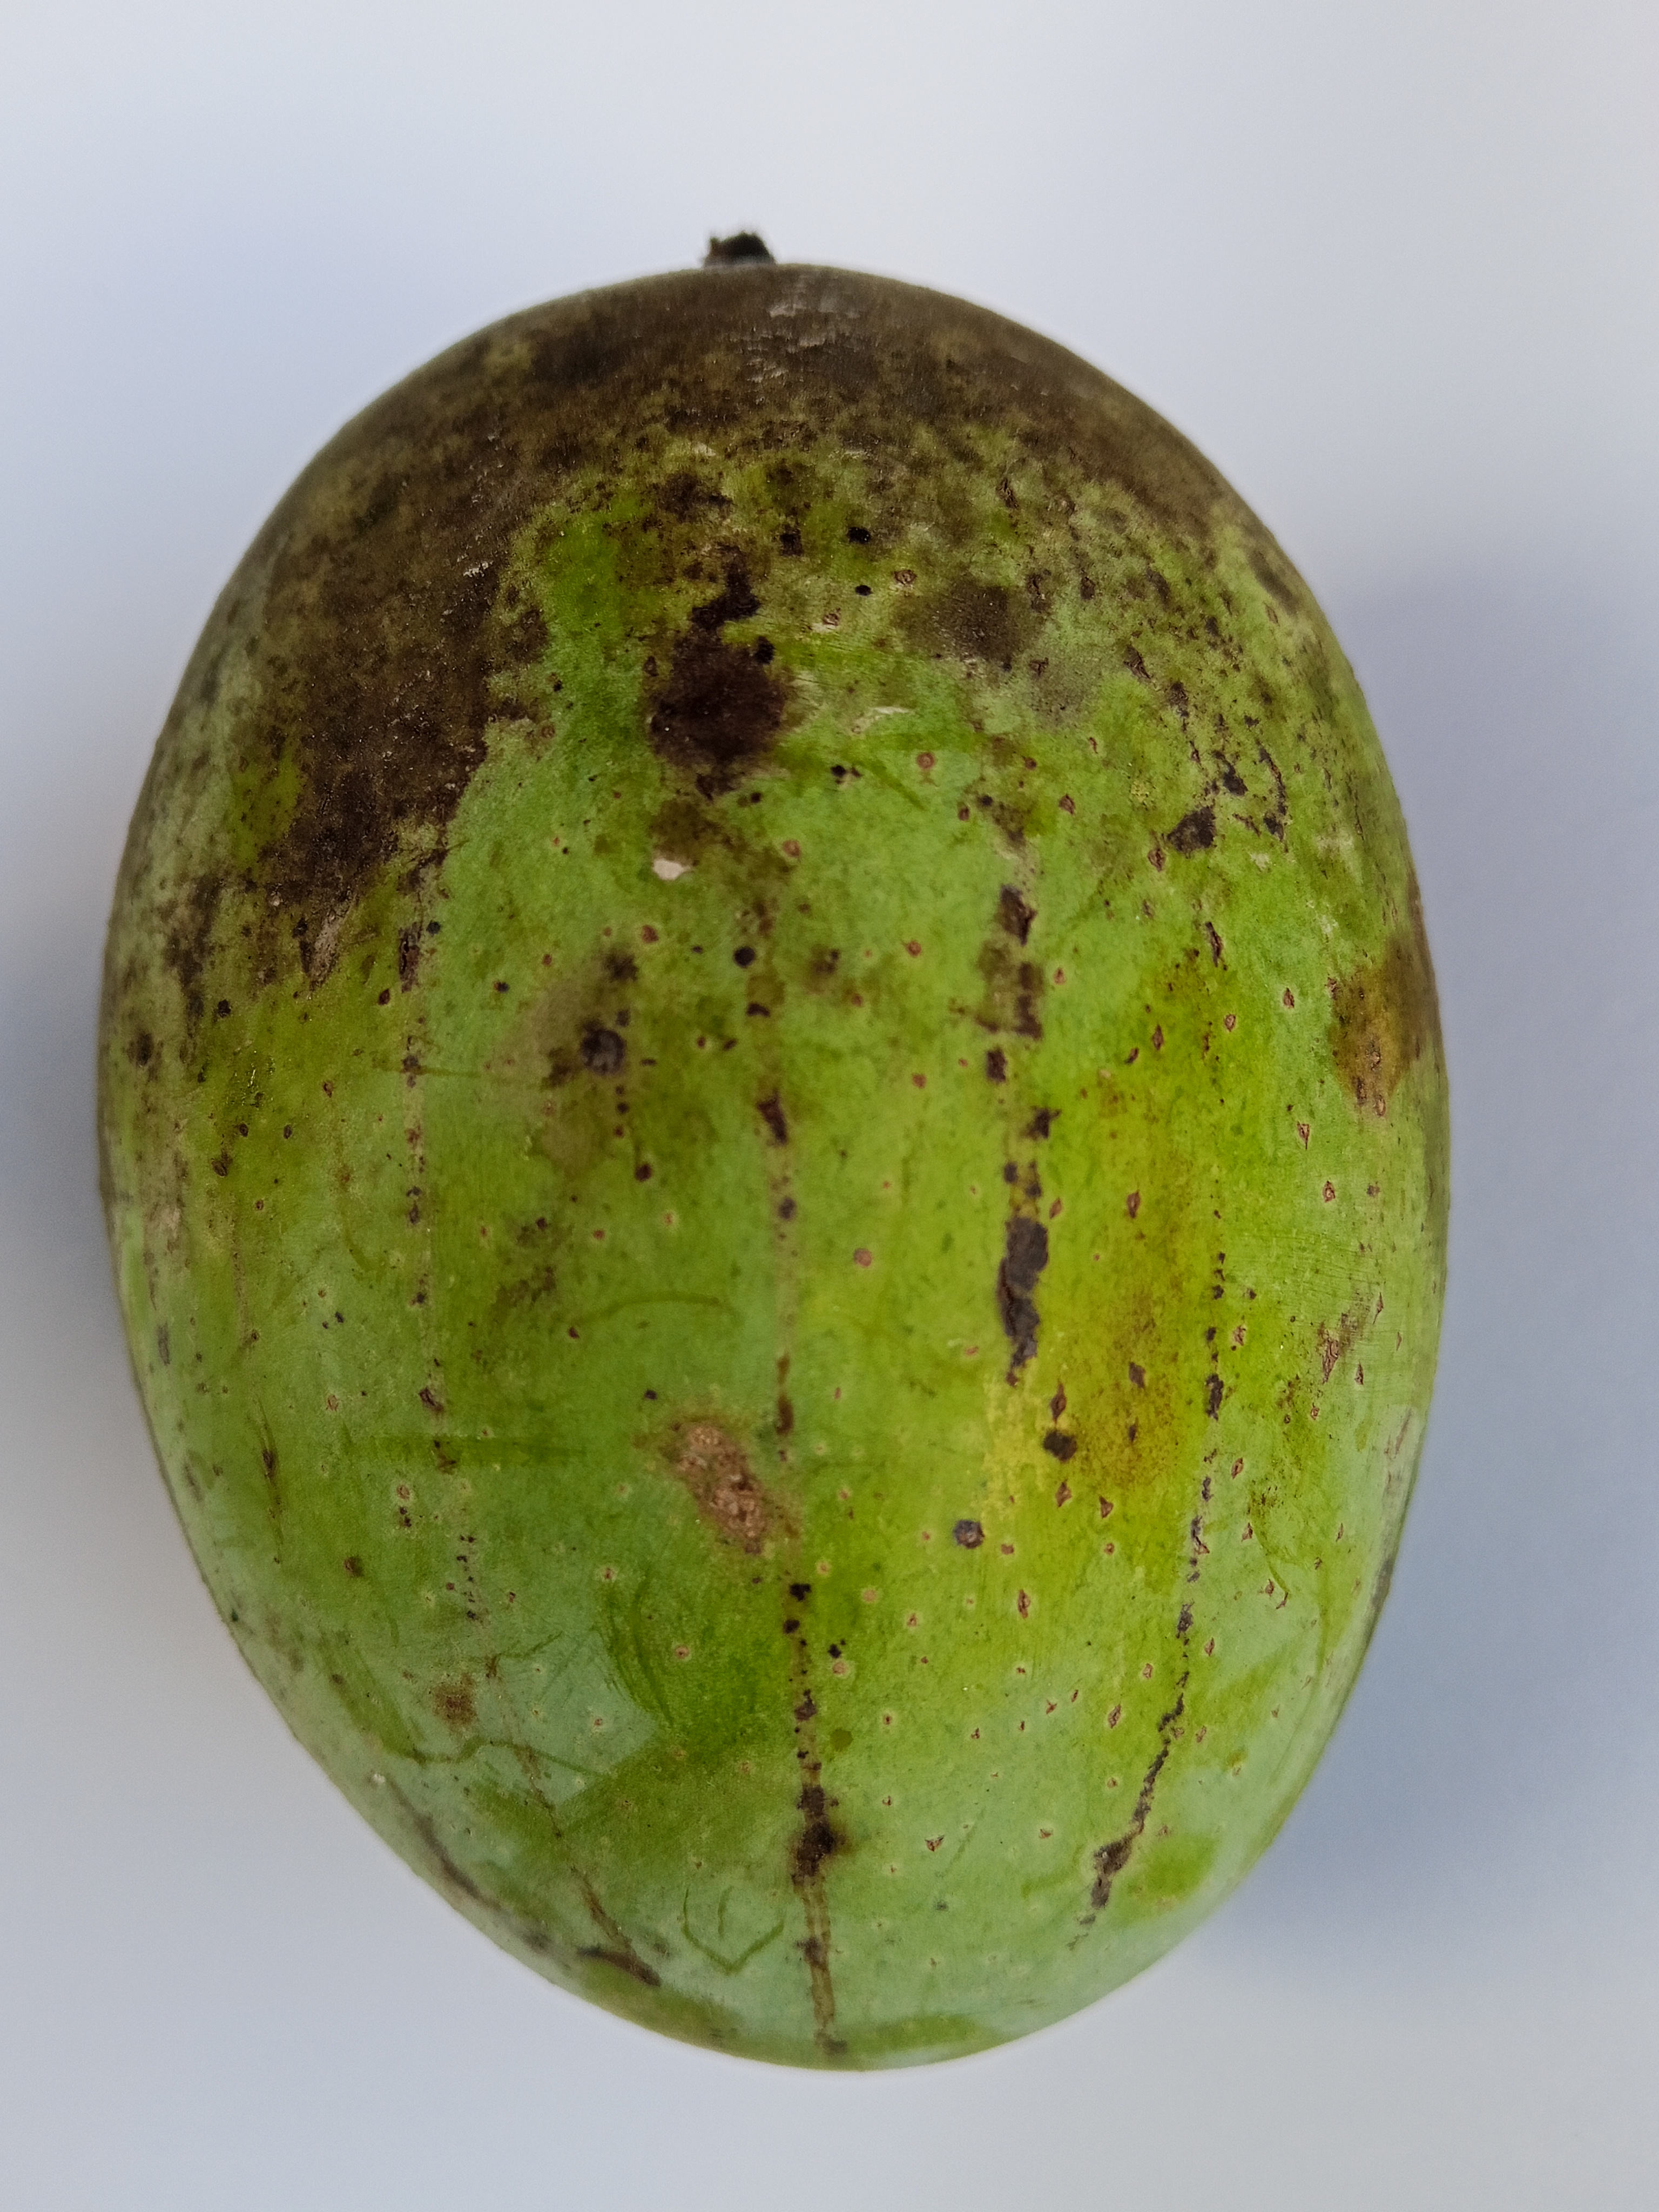
Mango variety: Langra